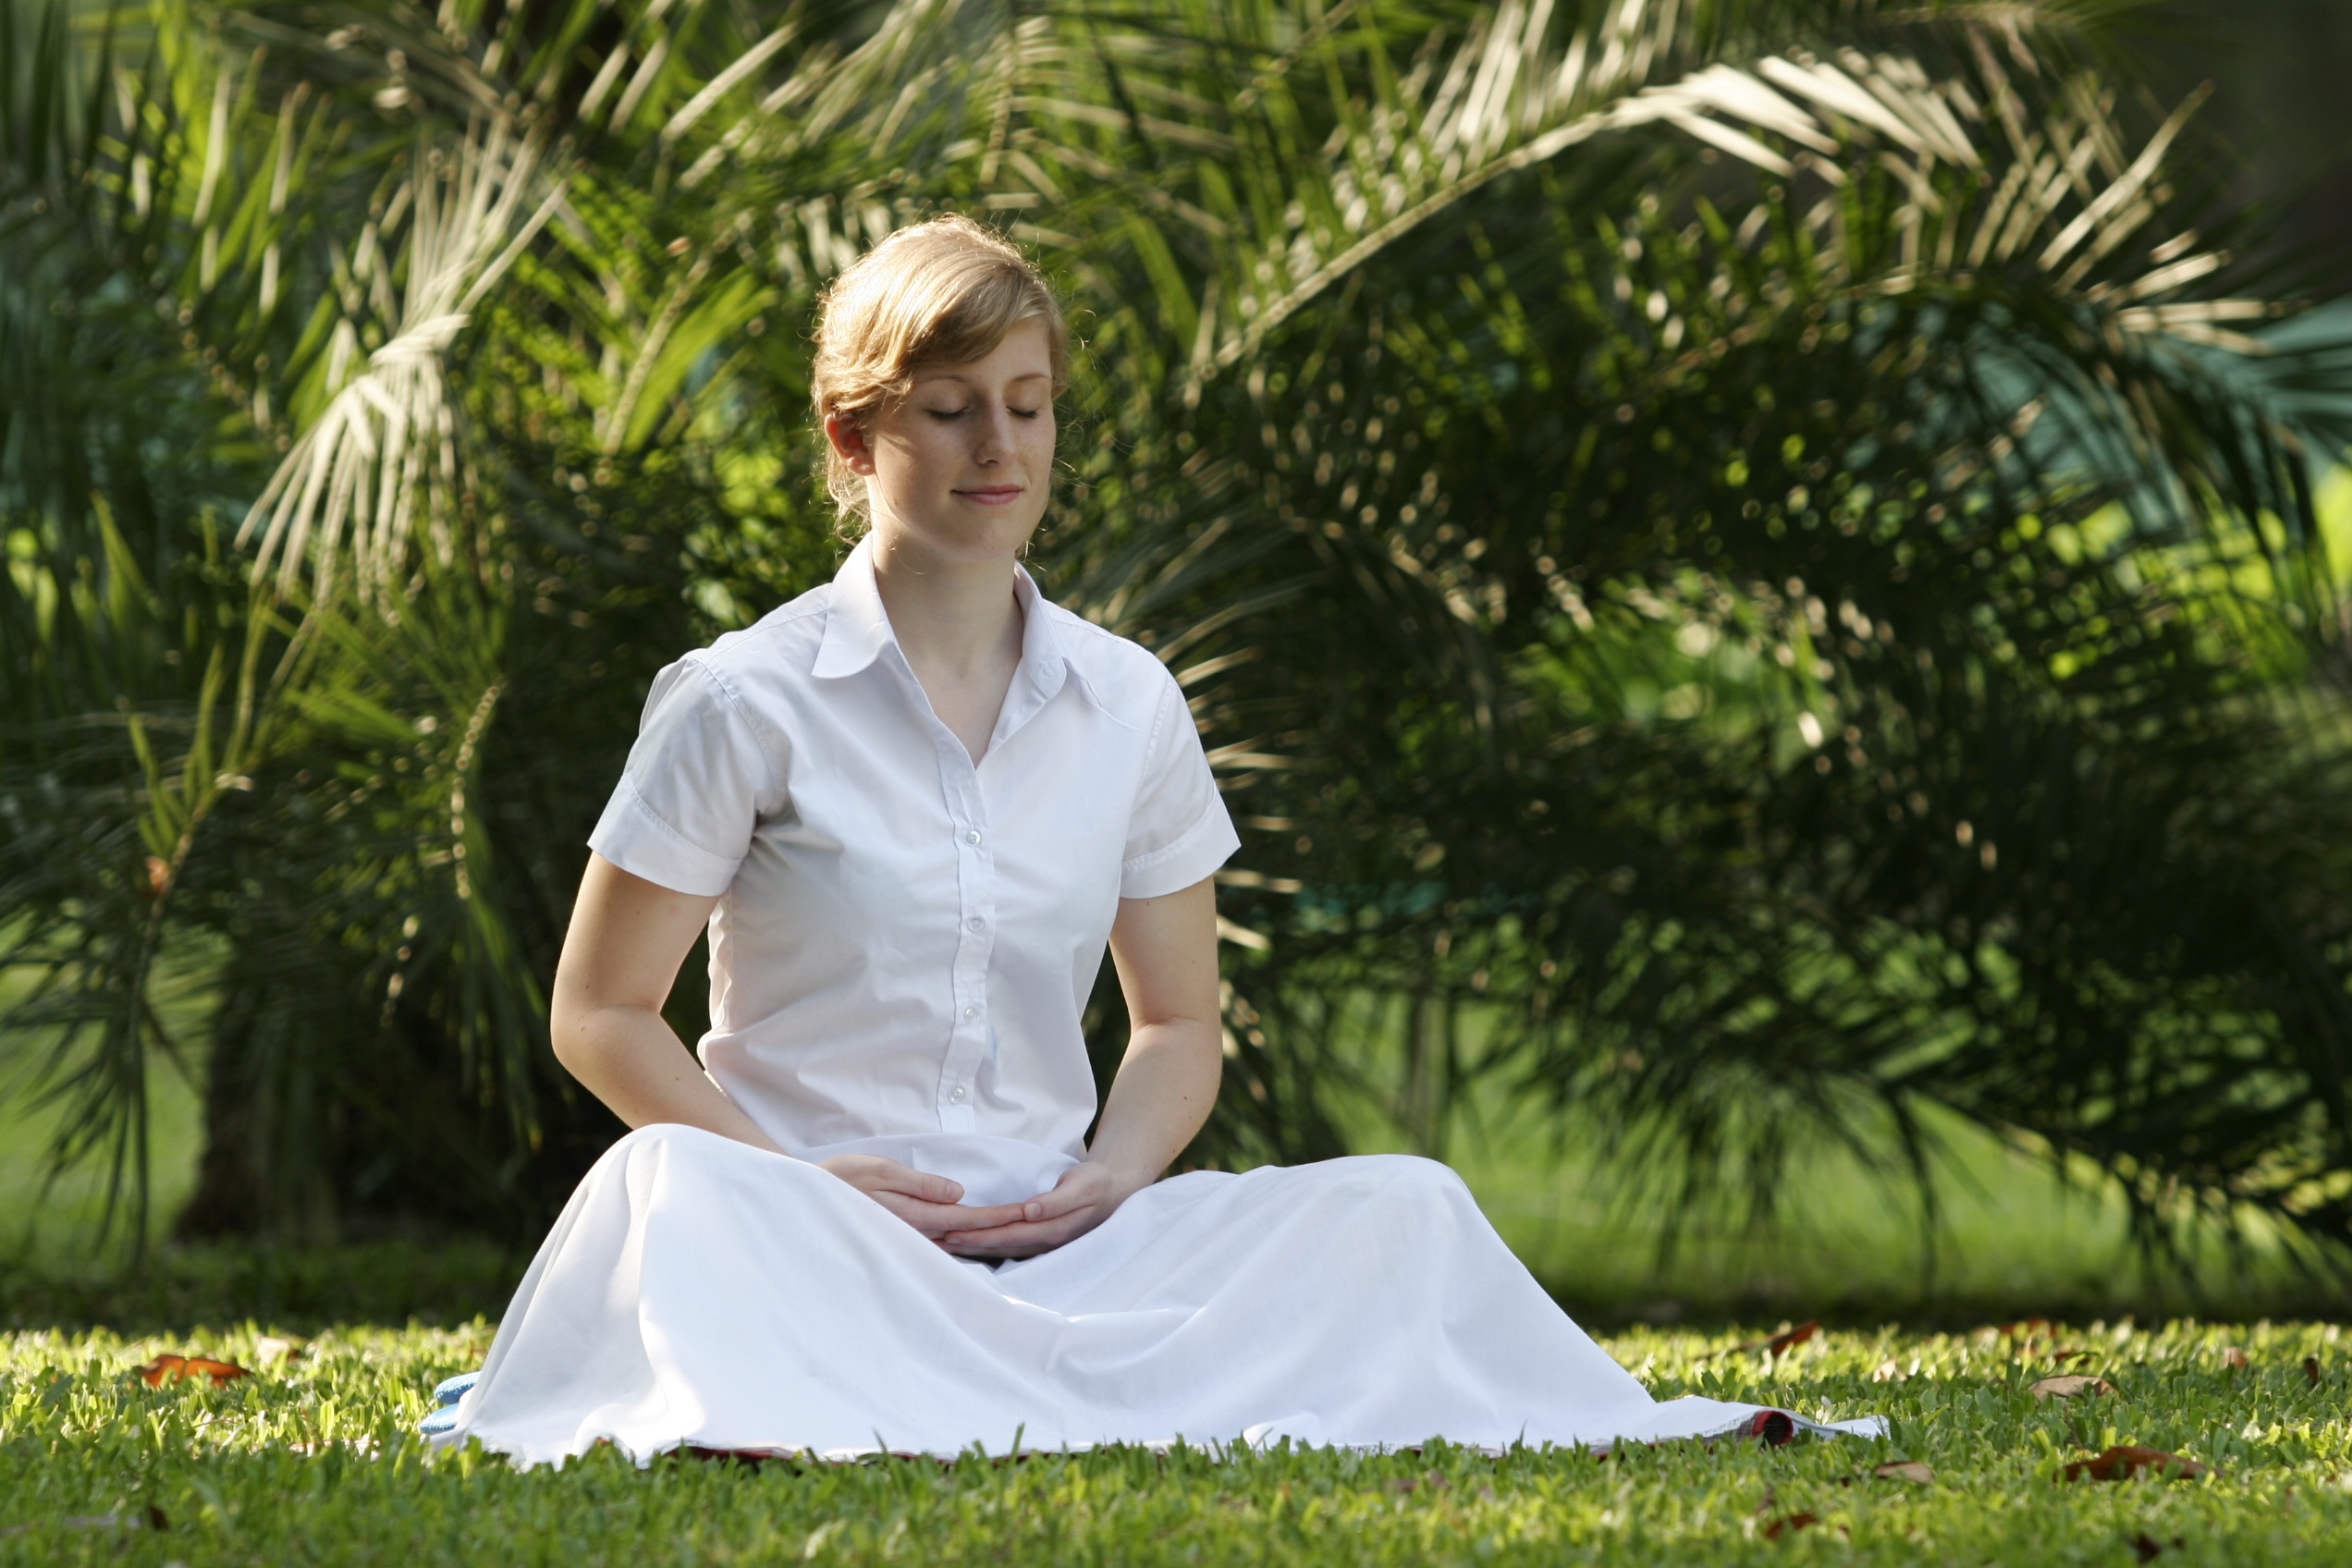
person, girl, woman, peace, meditate, buddhist, buddhism, bride, groom, thailand, dress, temple, gown, wat, physical fitness, dhammakaya pagoda, phra dhammakaya